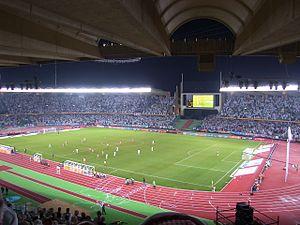
La Coupe du monde des clubs 2009 est la sixième édition de la Coupe du monde des clubs de la FIFA. Elle s'est tenue du 9 au 19 décembre 2009 aux Émirats arabes unis, pour la première fois de son histoire après quatre années consécutives au Japon. Le pays organisateur a été choisi en mai 2008 par la Fédération internationale de football association.
La Coupe du monde des clubs de la FIFA 2017 est la 14ᵉ édition de la Coupe du monde des clubs de la FIFA. Elle se tient du 6 au 16 décembre 2017 aux Émirats arabes unis pour la troisième fois de son histoire. Le pays organisateur a été choisi en mars 2015 par la Fédération internationale de football association.
La Coupe du monde des clubs 2010 est la septième édition de la Coupe du monde des clubs de la FIFA. Elle se tient du 8 au 18 décembre 2010 aux Émirats arabes unis, pour la deuxième fois de son histoire. Le pays organisateur a été choisi en mai 2008 par la Fédération internationale de football association.